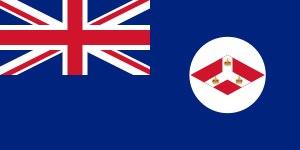
Le drapeau de Singapour a été adopté en 1959, l'année où Singapour est devenu un gouvernement autonome au sein de l'Empire britannique. Il est devenu drapeau national quand le pays a obtenu son indépendance le 9 août 1965. Il est composé de deux bandes horizontales. La bande supérieure est rouge et la bande inférieure est blanche. Il est doté d'un symbole blanc dans le canton : un croissant de lune faisant face à un pentagone composé de cinq petites étoiles à cinq branches. Selon la description officielle, la lune croissante symbolise la jeune nation en pleine croissance, alors que les cinq étoiles représentent la démocratie, la paix, le progrès, la justice et l'égalité ; quant aux couleurs, le rouge représente la fraternité universelle et l'égalité de tous les êtres humains, tandis que le blanc représente la pureté et la vertu. On peut toutefois noter que le croissant rappelle plusieurs drapeaux malaisiens, que les cinq étoiles rappellent celles présentes sur le drapeau chinois, et que le rouge et le blanc se retrouvent sur les drapeaux de pays avoisinants, spécialement celui de l'Indonésie, identique mis à part les symboles astronomiques.